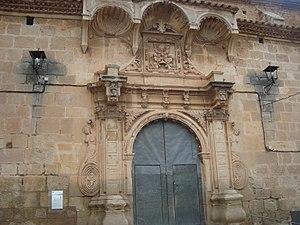
Aguaviva est une commune d’Espagne, dans la province de Teruel, communauté autonome d'Aragon comarque de Bajo Aragón.